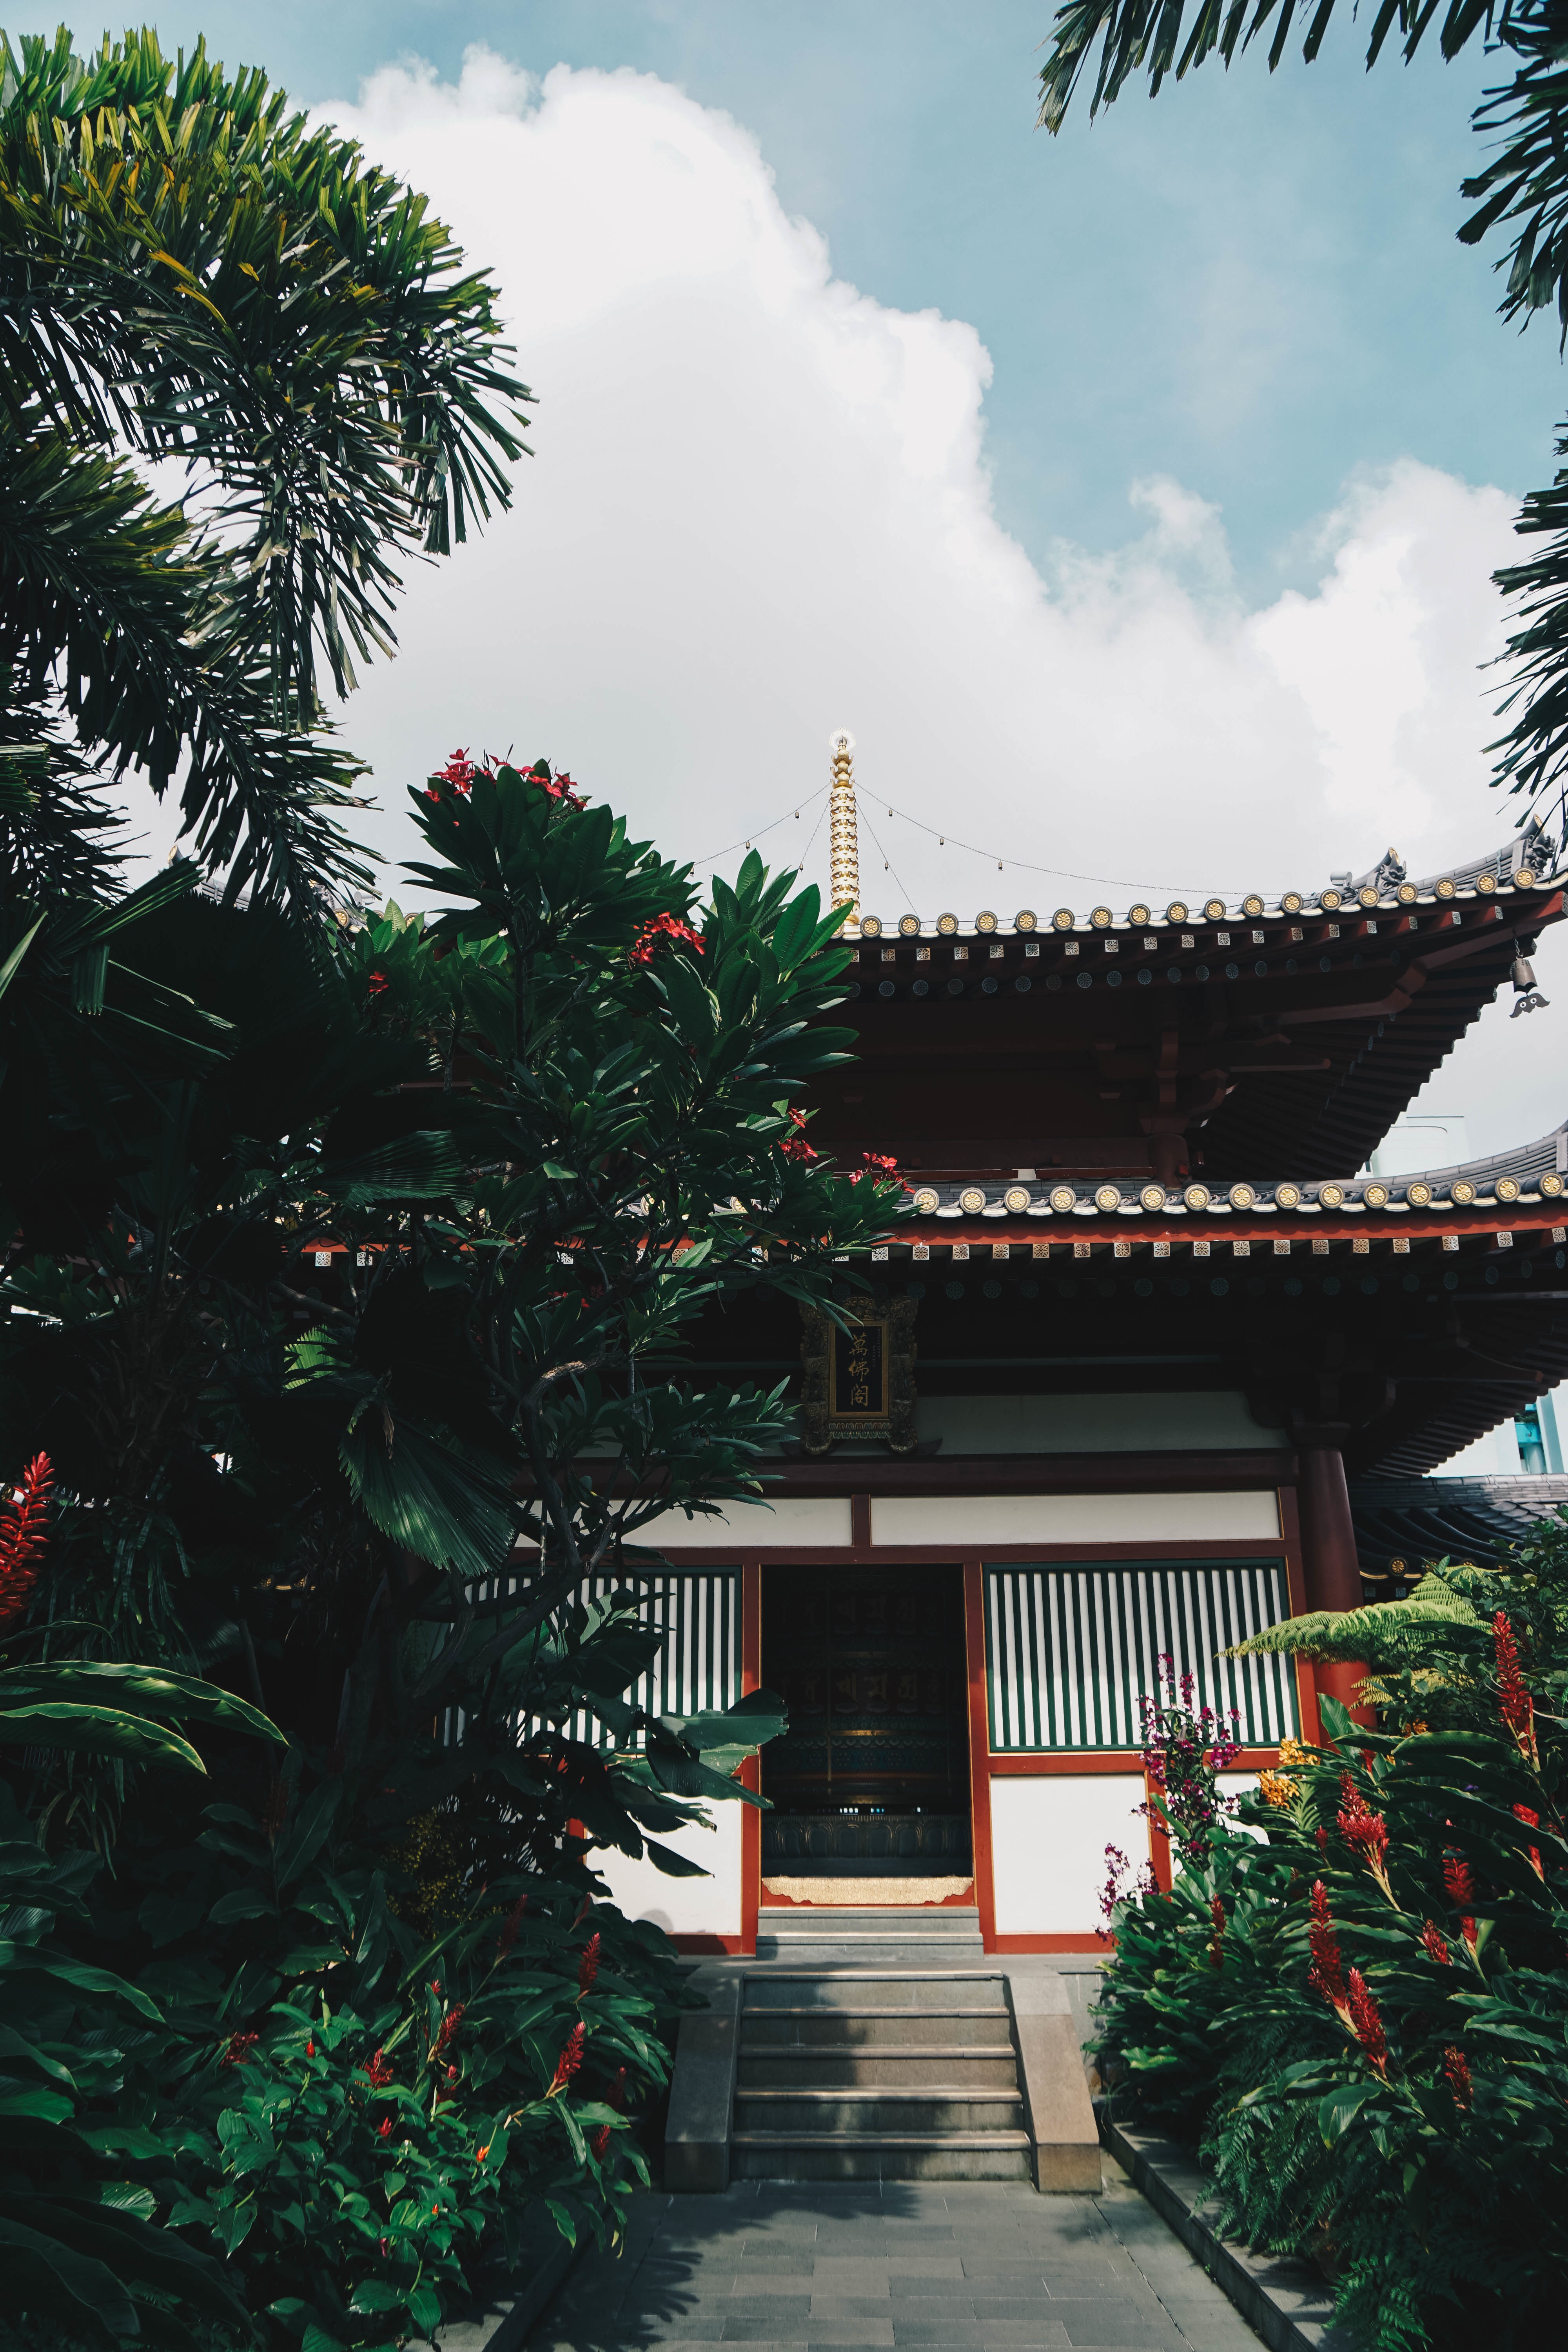
tree, house, flower, temple, resort, shrine, shinto shrine